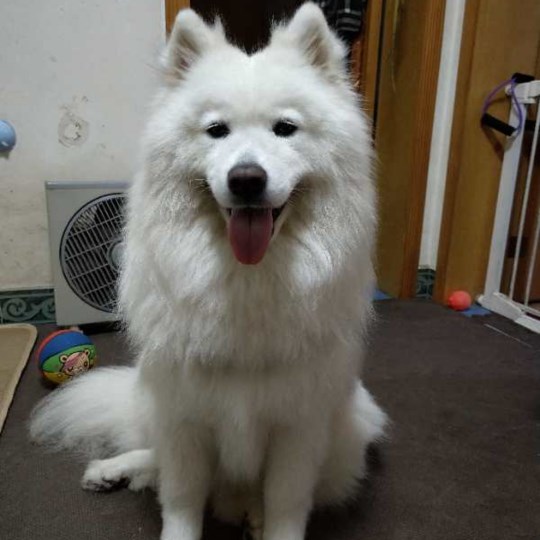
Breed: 2192-n000088-Samoyed